Individual action on climate change

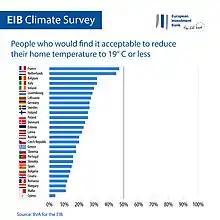
Respondents to a climate survey about reducing their home temperature to or less (from various countries)

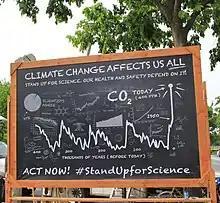
Graph of atmospheric carbon dioxide concentration, at the People's Climate March, in Washington DC on 29 April 2017

The majority of greenhouse gas emissions from food production come from land use change and farm-level processes. Farm-level emissions include both organic (manure management) and synthetic fertilizer applications, as well as ruminant enteric fermentation methane production. Together, these account for more than 80% of the carbon footprint of most foods. The largest meta-analysis of the global food system, published in Science in 2018, using data from over 38,000 commercial farms in 19 countries, estimated the total greenhouse gas emissions per kilogram of diverse foods. Carbon dioxide is the most important greenhouse gas, but not the only one, and agriculture is a large source of methane and nitrous oxide, which are much more potent greenhouse gases than carbon dioxide. To capture all greenhouse gas emissions associated with these food production processes, the carbon footprint is expressed in kilograms of carbon dioxide equivalent, taking into account all greenhouse gases besides carbon dioxide.